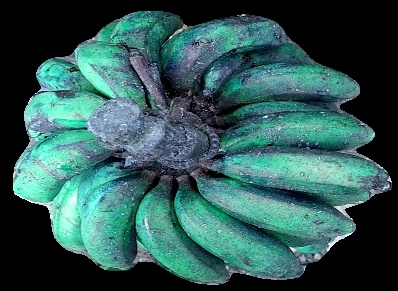
Variety: rasbale
Grade: grade3